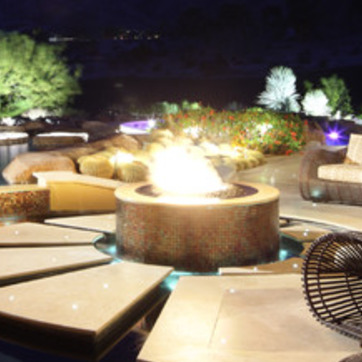
Material: other